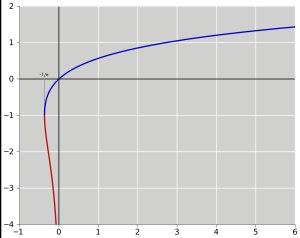
En mathématiques, et plus précisément en analyse, la fonction W de Lambert, nommée ainsi d'après Jean-Henri Lambert, et parfois aussi appelée la fonction Oméga, est la réciproque de la fonction de variable complexe f définie par f = w eʷ, c'est-à-dire